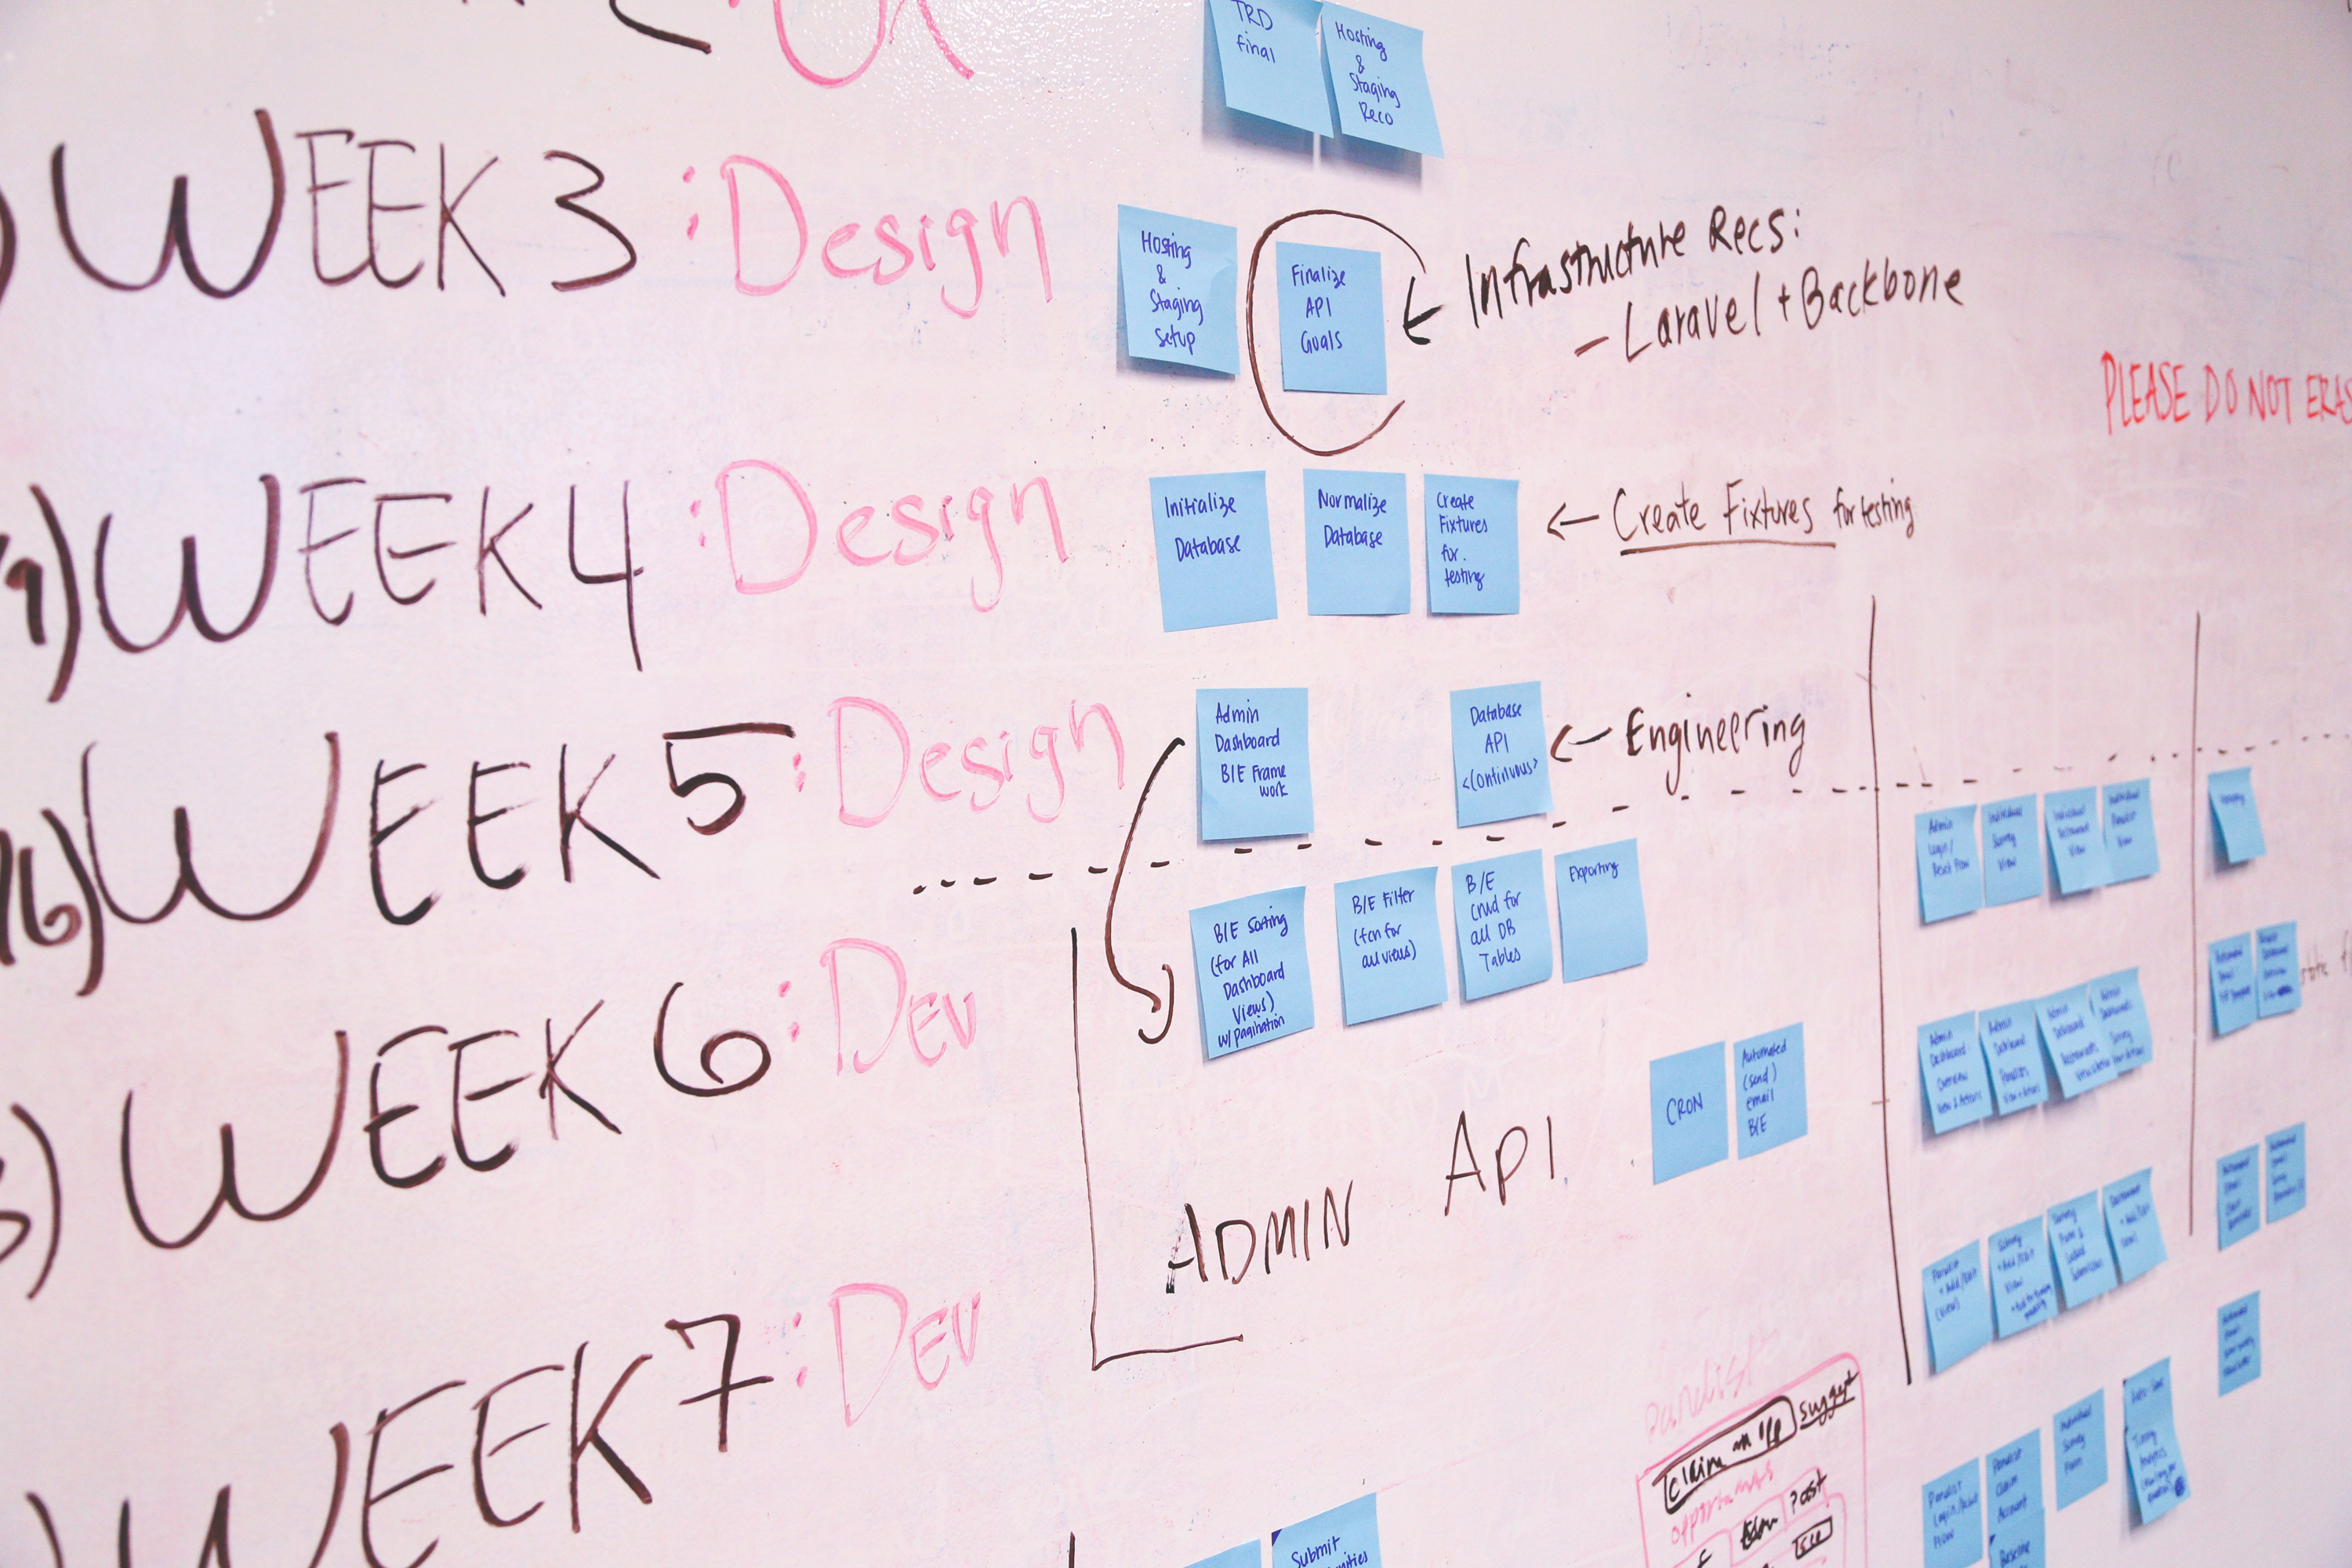
writing, number, line, brand, font, project, startup, text, handwriting, concept, whiteboard, planning, document, shape, development, schedule, tasks, launching, to do